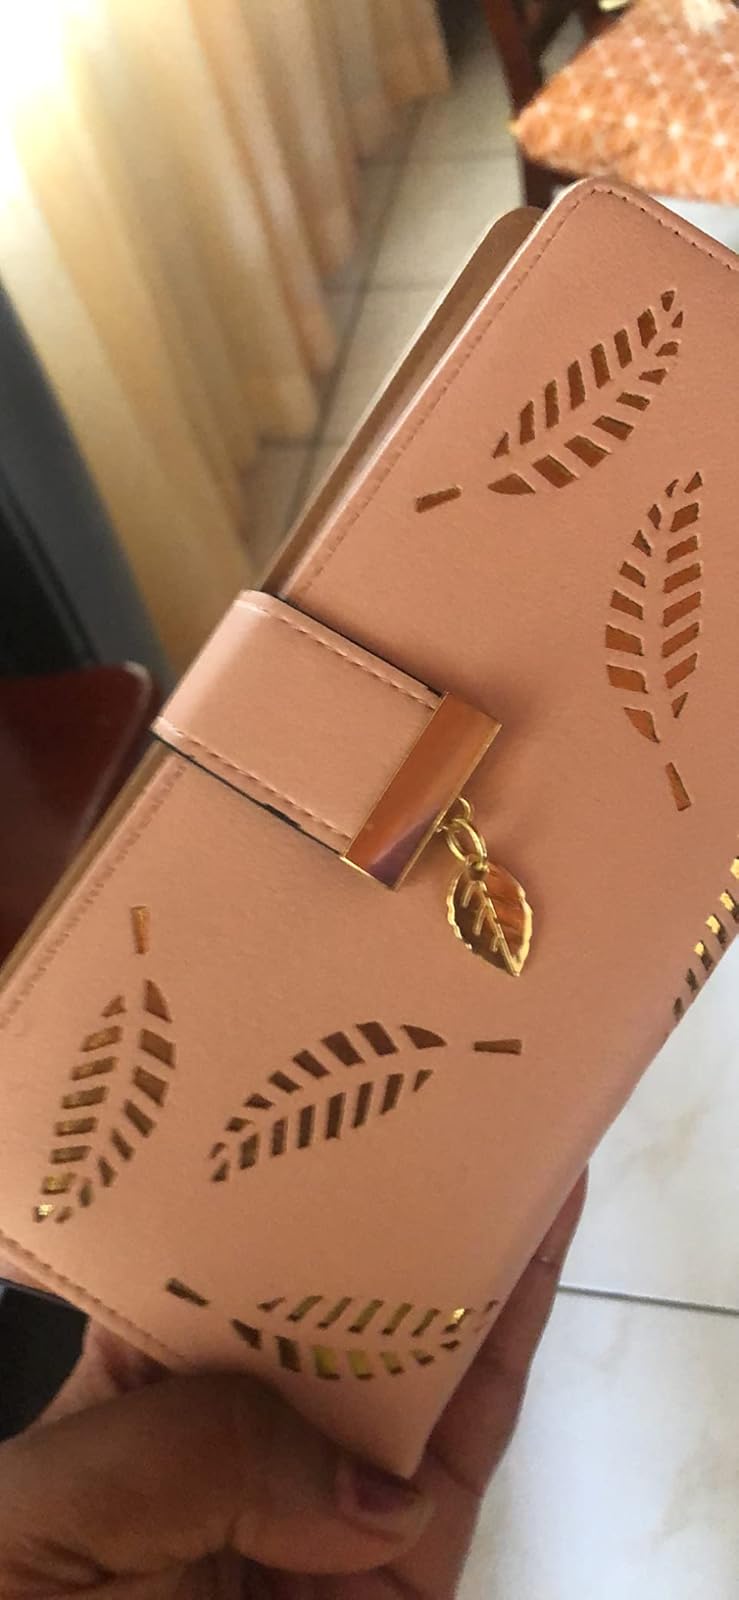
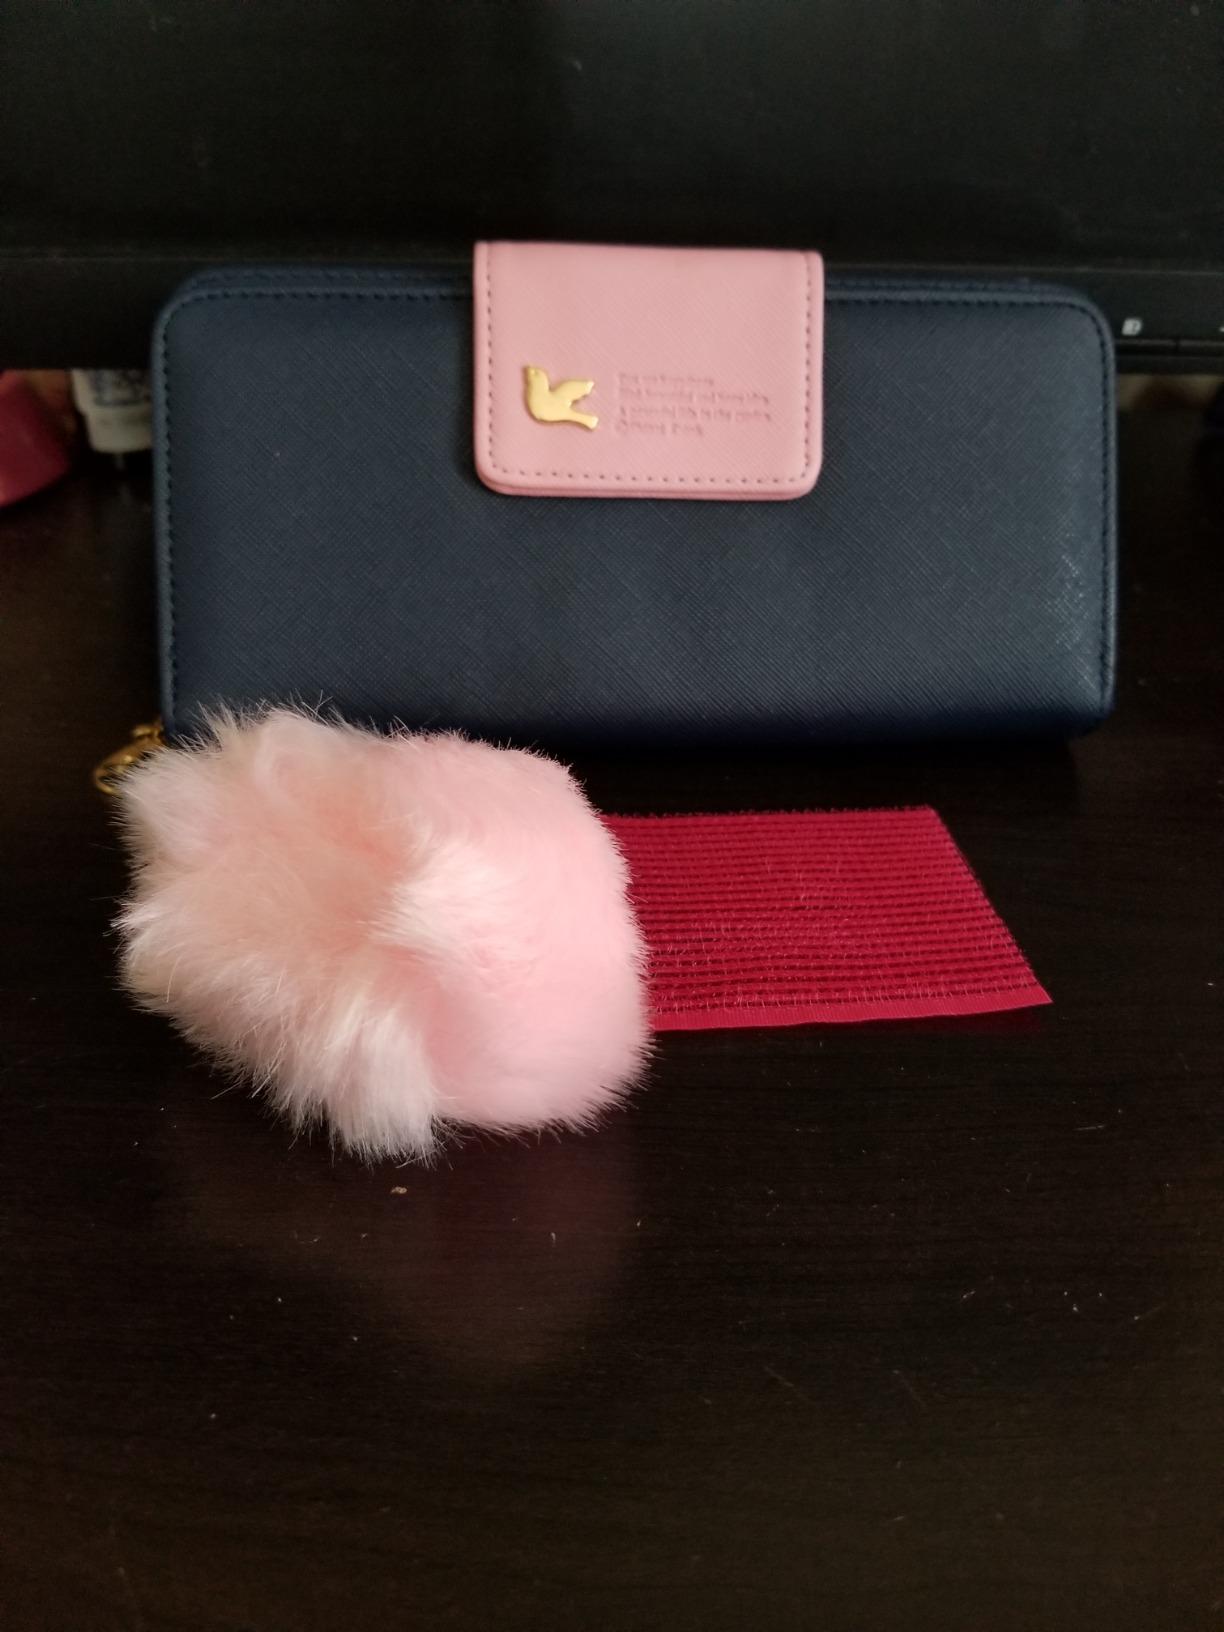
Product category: accessories_handbag
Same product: no